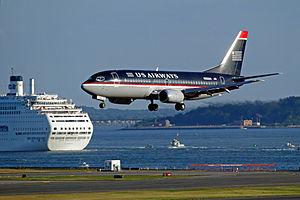
Le Boeing 737 Classic est le nom donné aux versions -300/-400/-500 de l'avion de ligne Boeing 737 ; c'est la deuxième génération de l'avion, faisant suite aux modèles -100/-200 qui sont produits à partir de 1966. Les 737 Classic sont des avions de ligne à réaction court et moyen-courriers répartis en trois versions et produits par Boeing Commercial Airplanes entre 1984 et 2000 ; leur capacité varie entre 145 et 188 passagers et leur autonomie s'étend de 3 800 à 4 400 km. Plusieurs modifications sont introduites sur cette nouvelle version, dont des turboréacteurs CFM International CFM56 à taux de dilution élevé, une avionique améliorée et une capacité accrue.